Tauride Garden

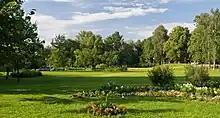
The lawns of the Tauride Garden

The Tauride Garden is a park in the Tsentralny District of Saint Petersburg, Russia. It is located behind the Tauride Palace, and near the Smolny Cathedral.